Khan Ataur Rahman

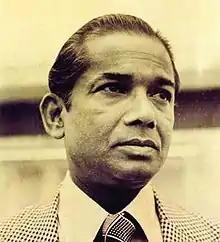

Khan Ataur Rahman (known as Khan Ata; 11 December 1928 – 1 December 1997) was a Bangladeshi film actor, director, producer, screenplay writer, music composer, and singer, best known for his role in the film "Jibon Theke Neya" (1970). He received the Bangladesh National Film Award for Best Screenplay for the films "Sujon Sokhi" (1975) and "Danpite Chhele" (1980). He was awarded Ekushey Padak posthumously in 2003 by the Government of Bangladesh.